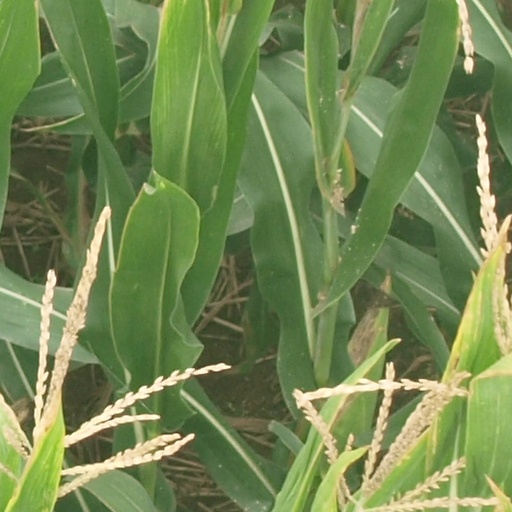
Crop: maize; corn